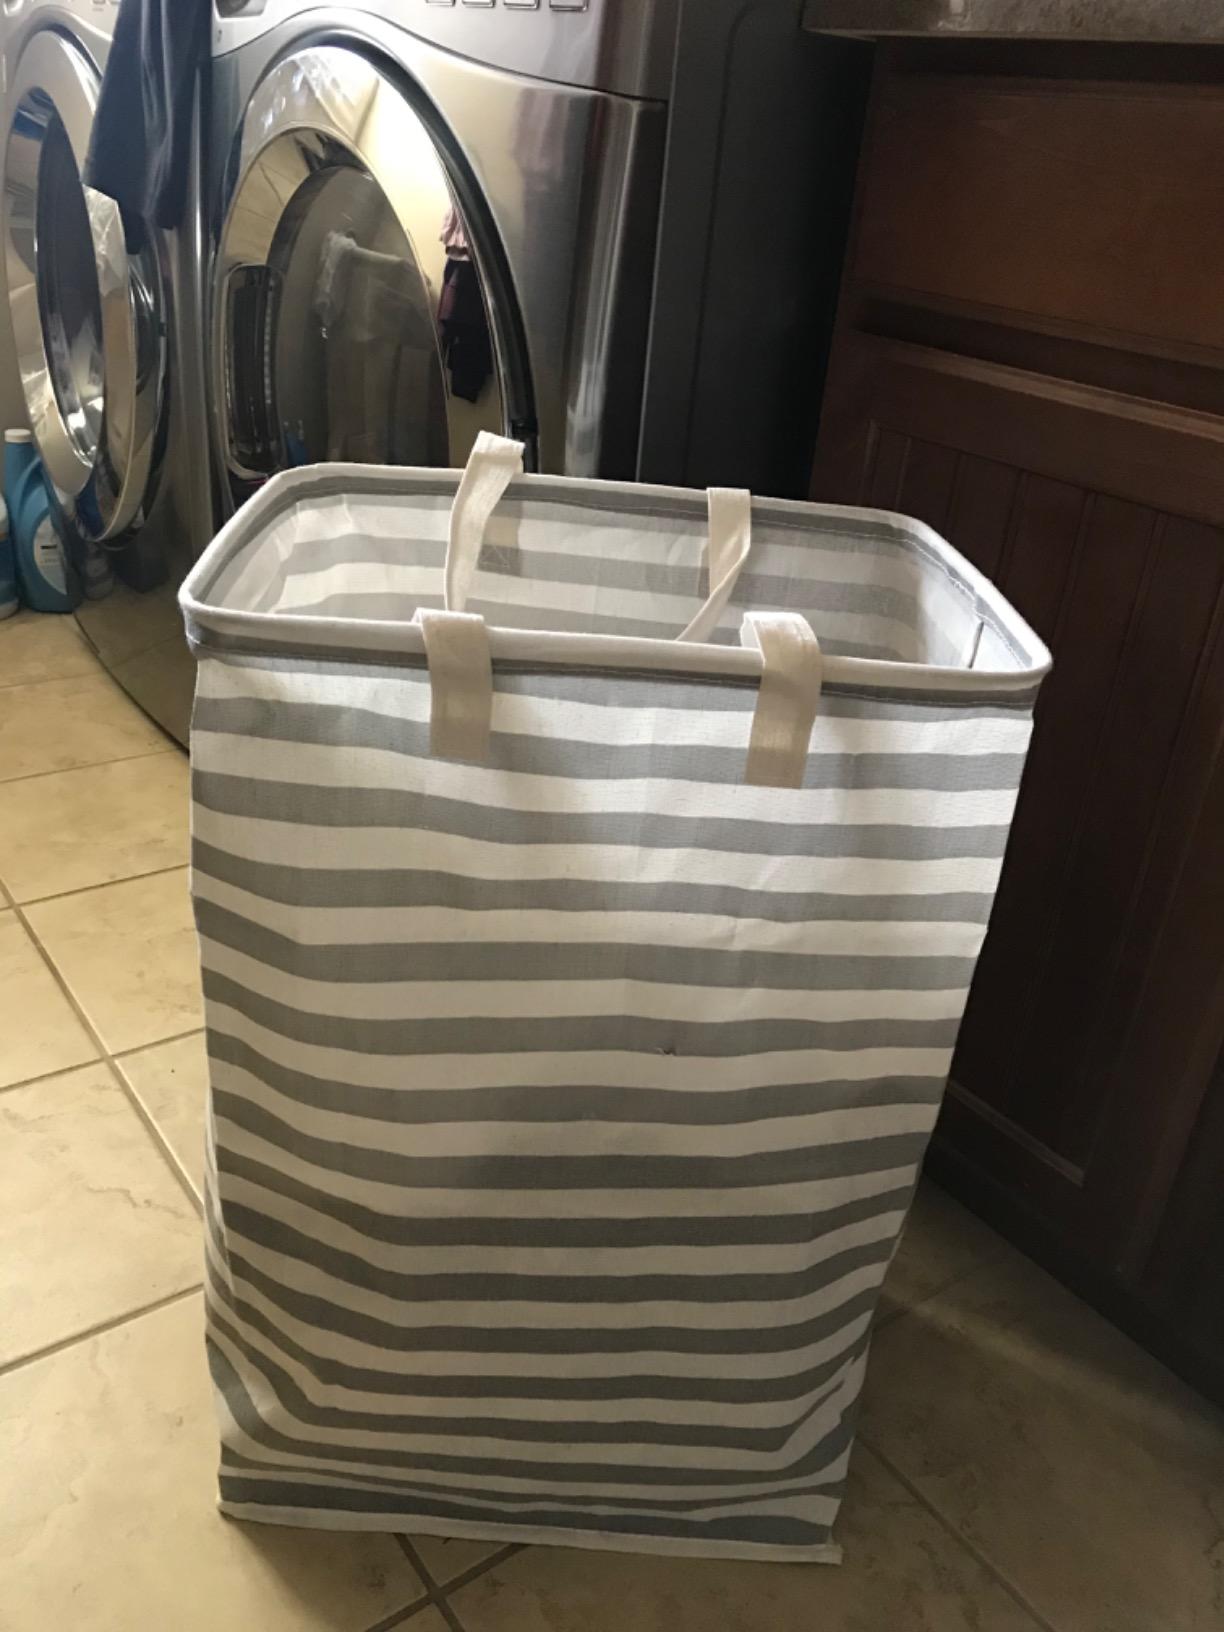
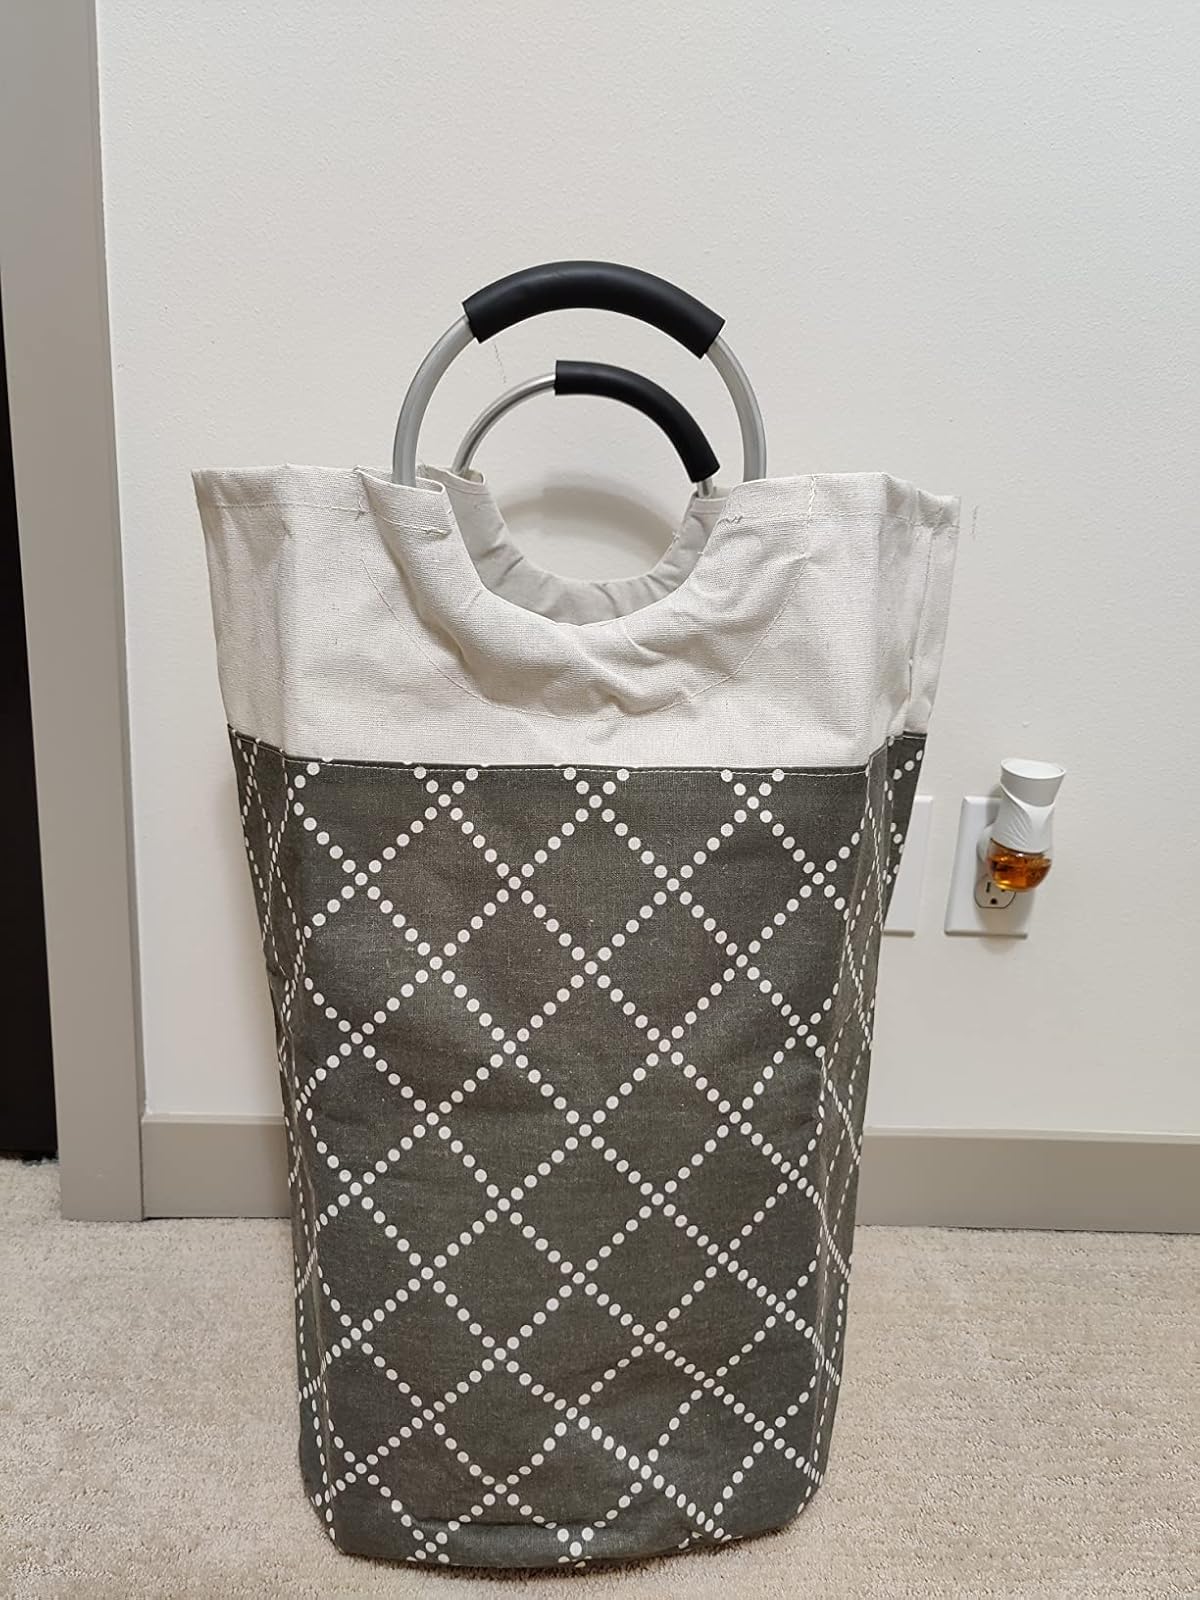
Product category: items_hamper
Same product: no